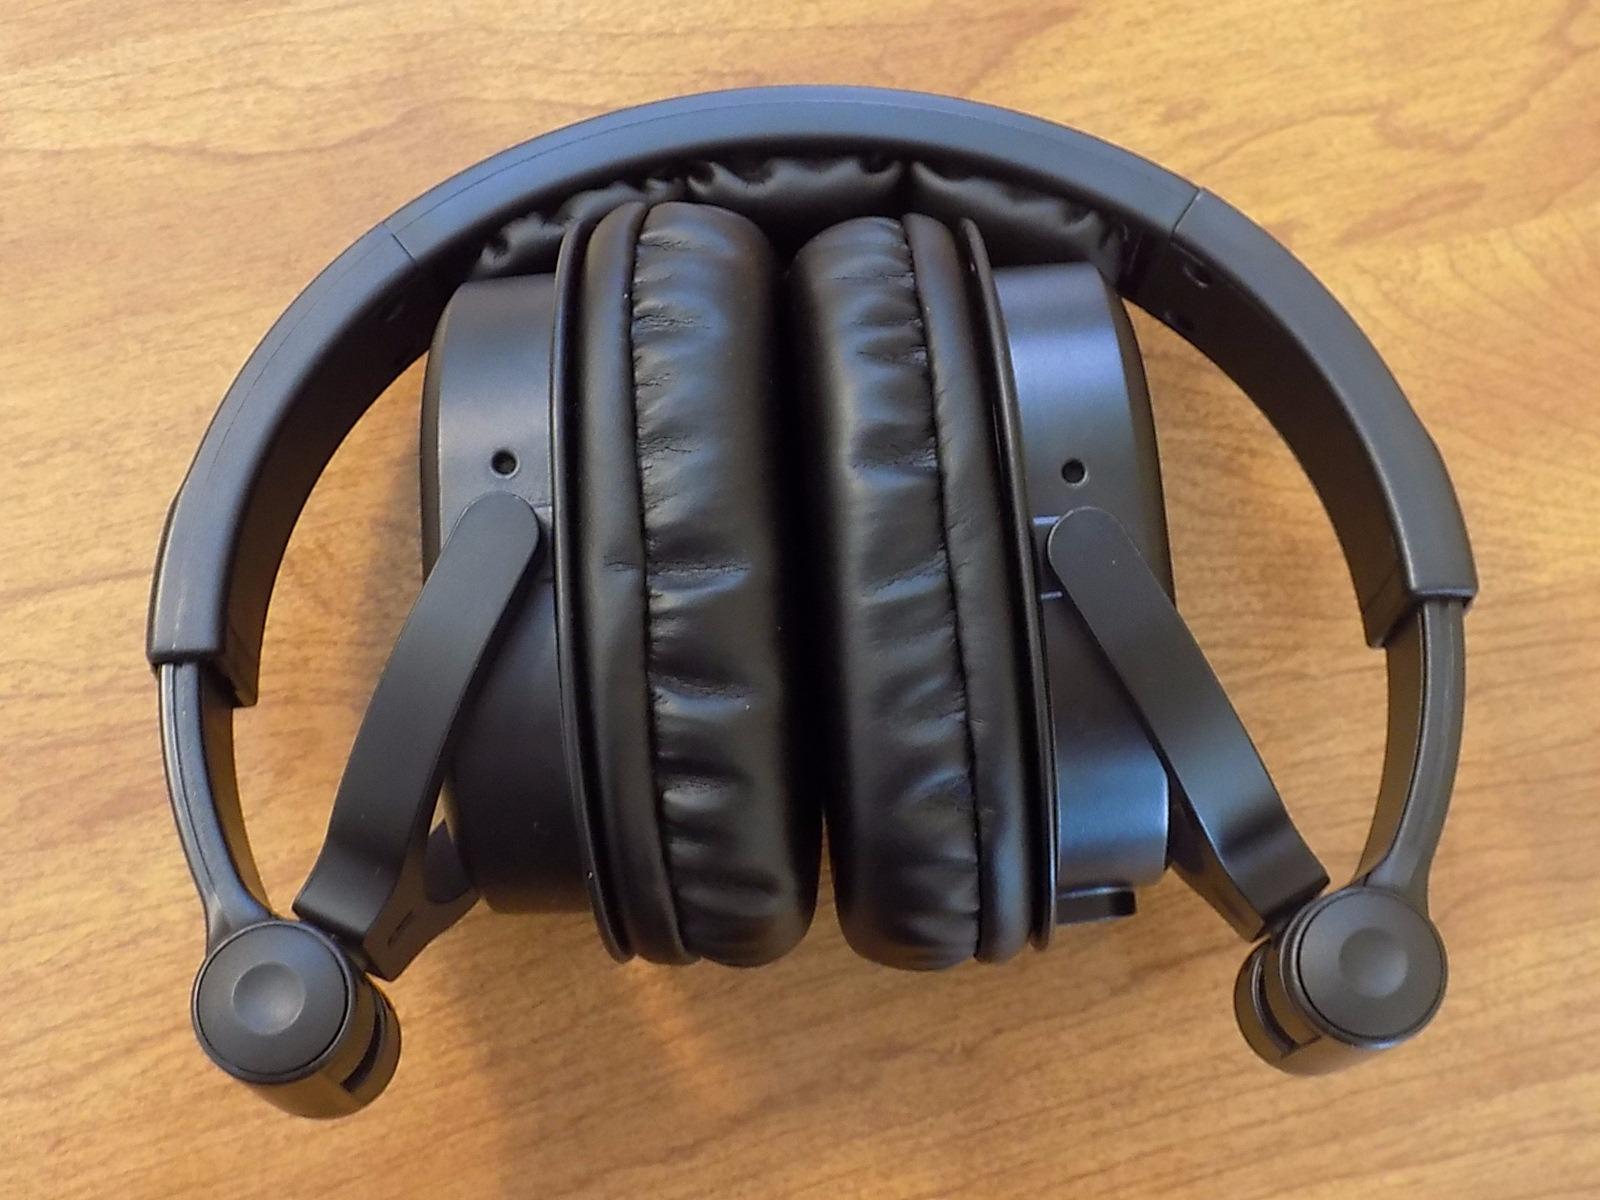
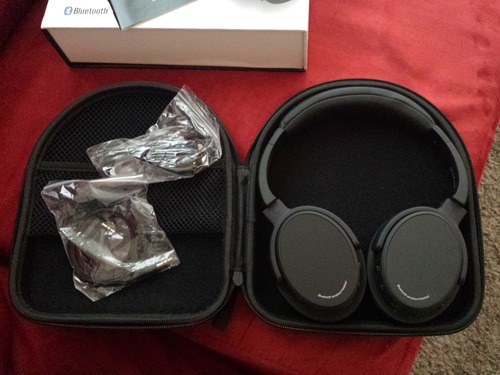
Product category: headphones
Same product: no